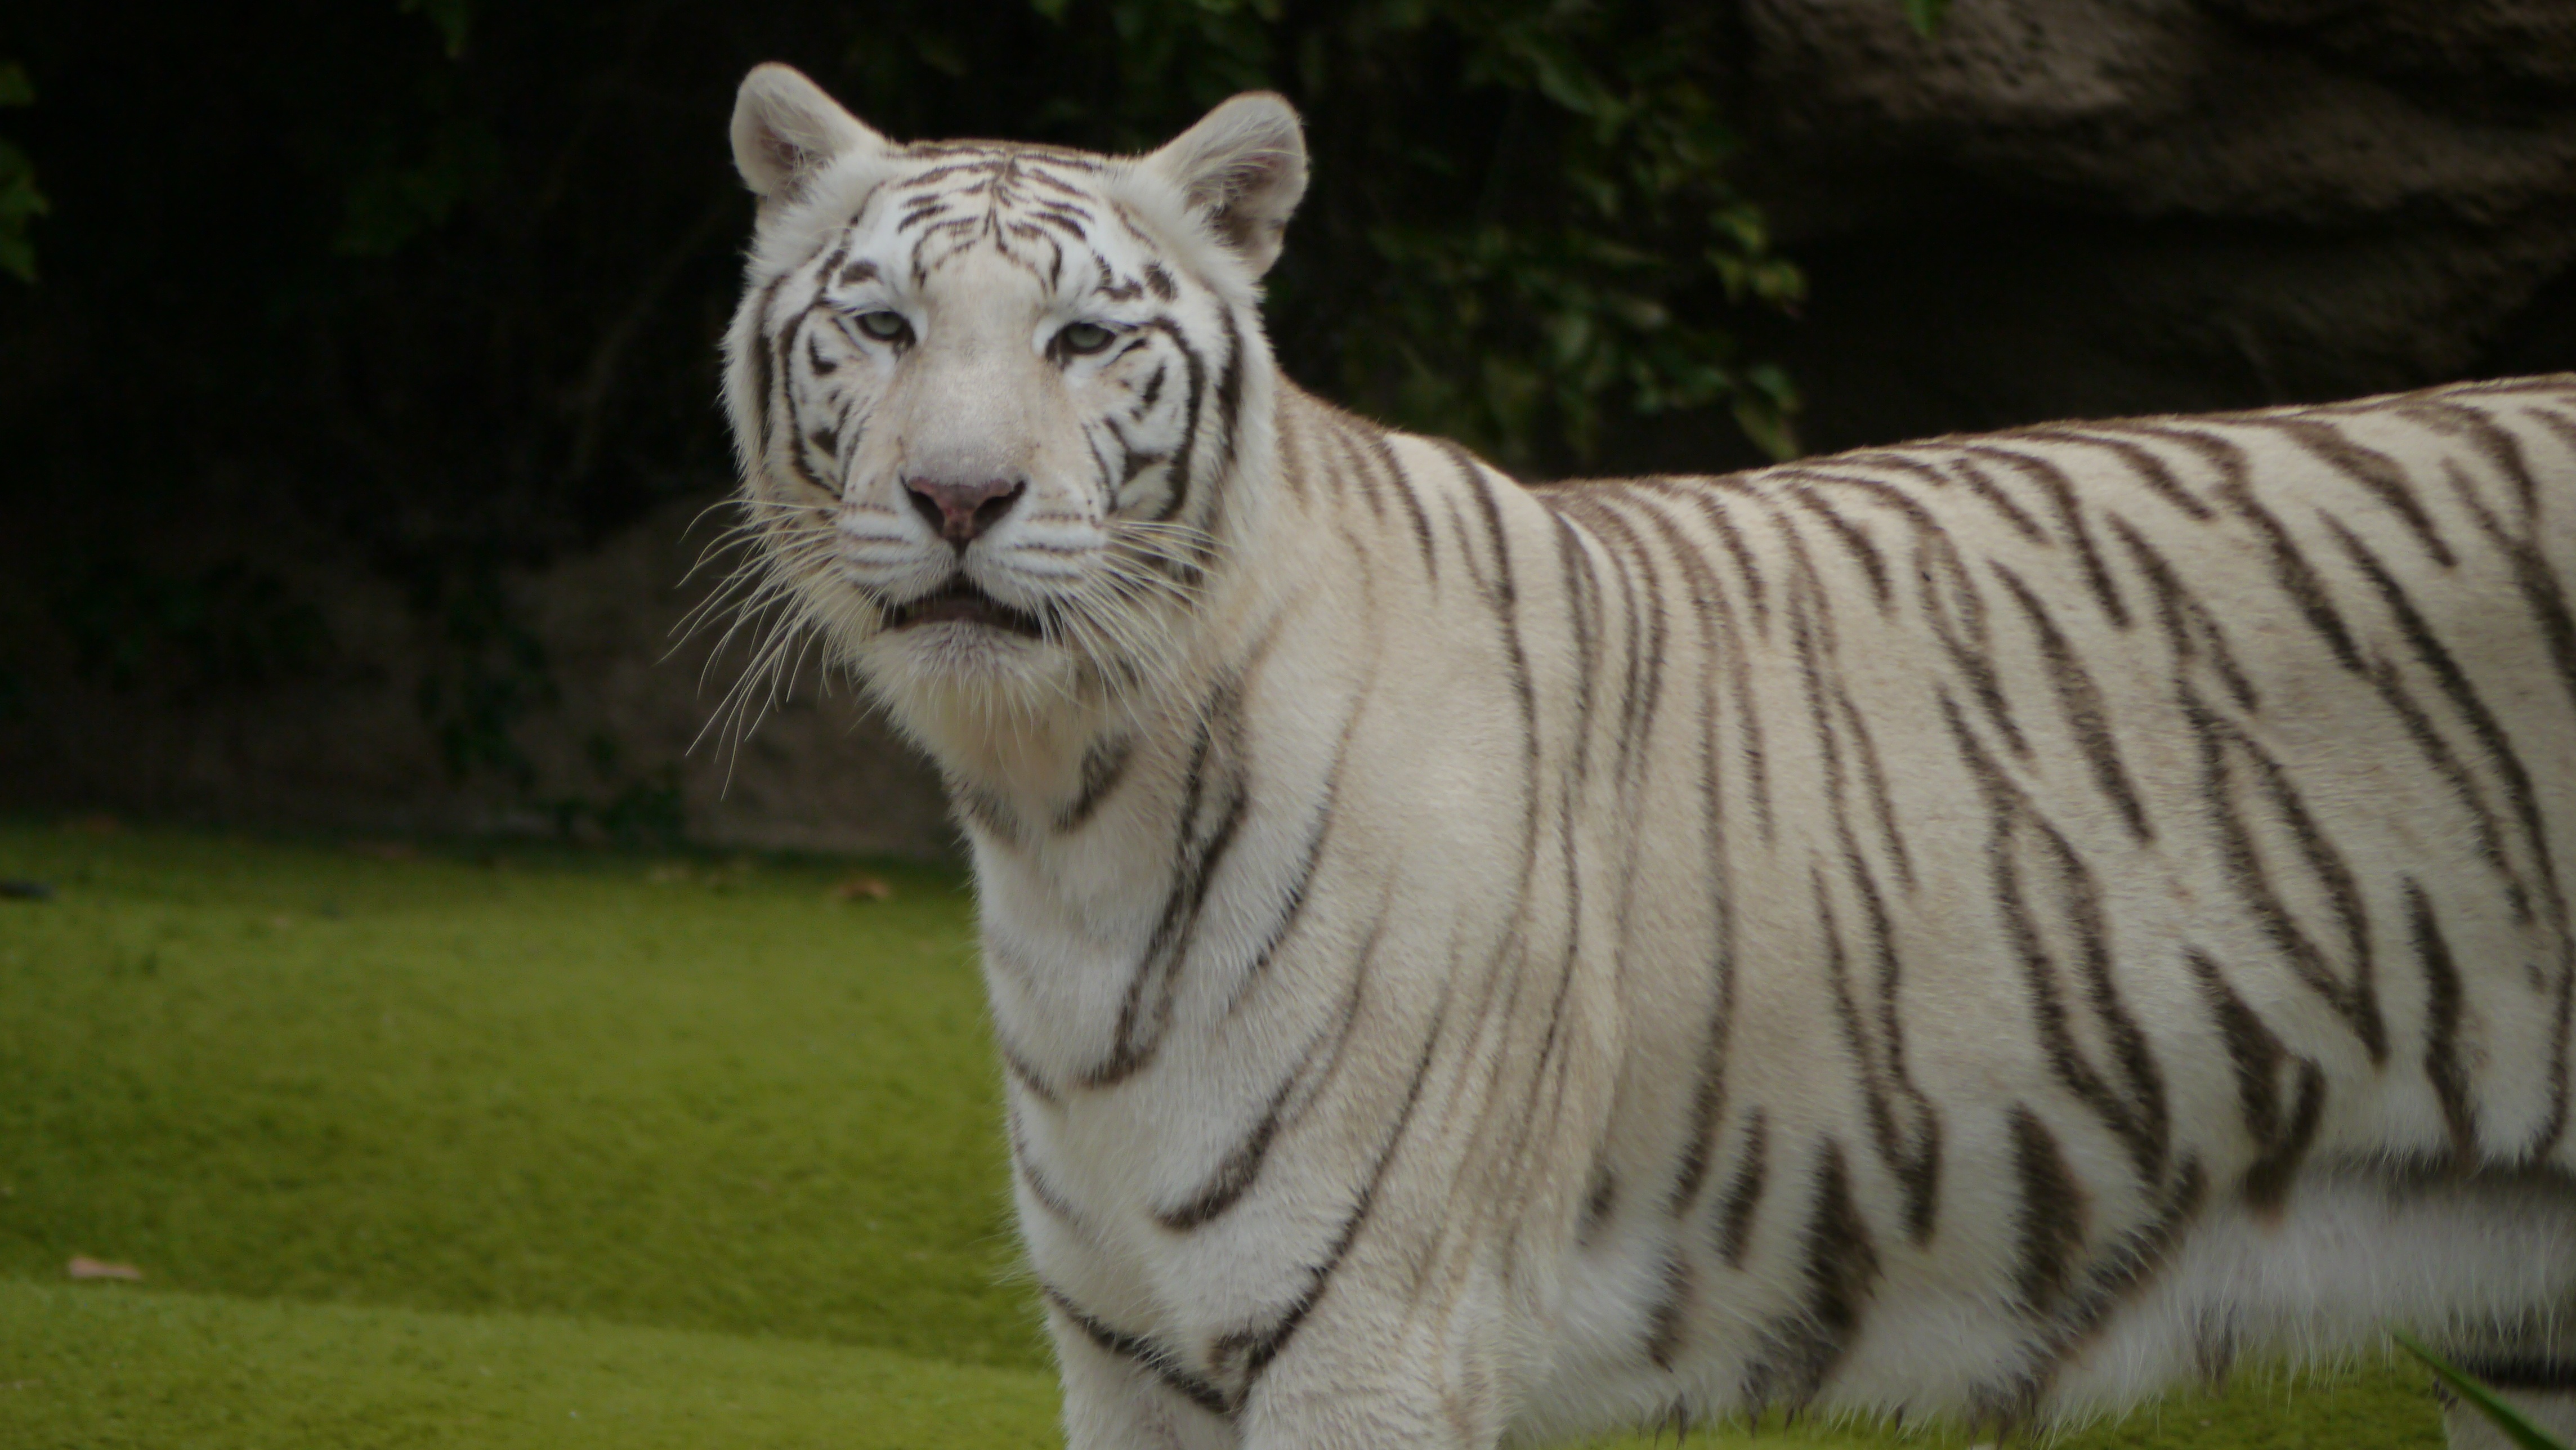
wildlife, zoo, mammal, fauna, whiskers, tiger, vertebrate, wildcat, noble, big cats, cat like mammal